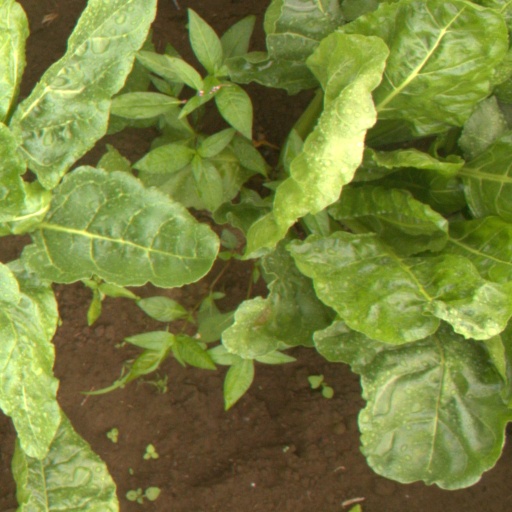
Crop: sugar beet